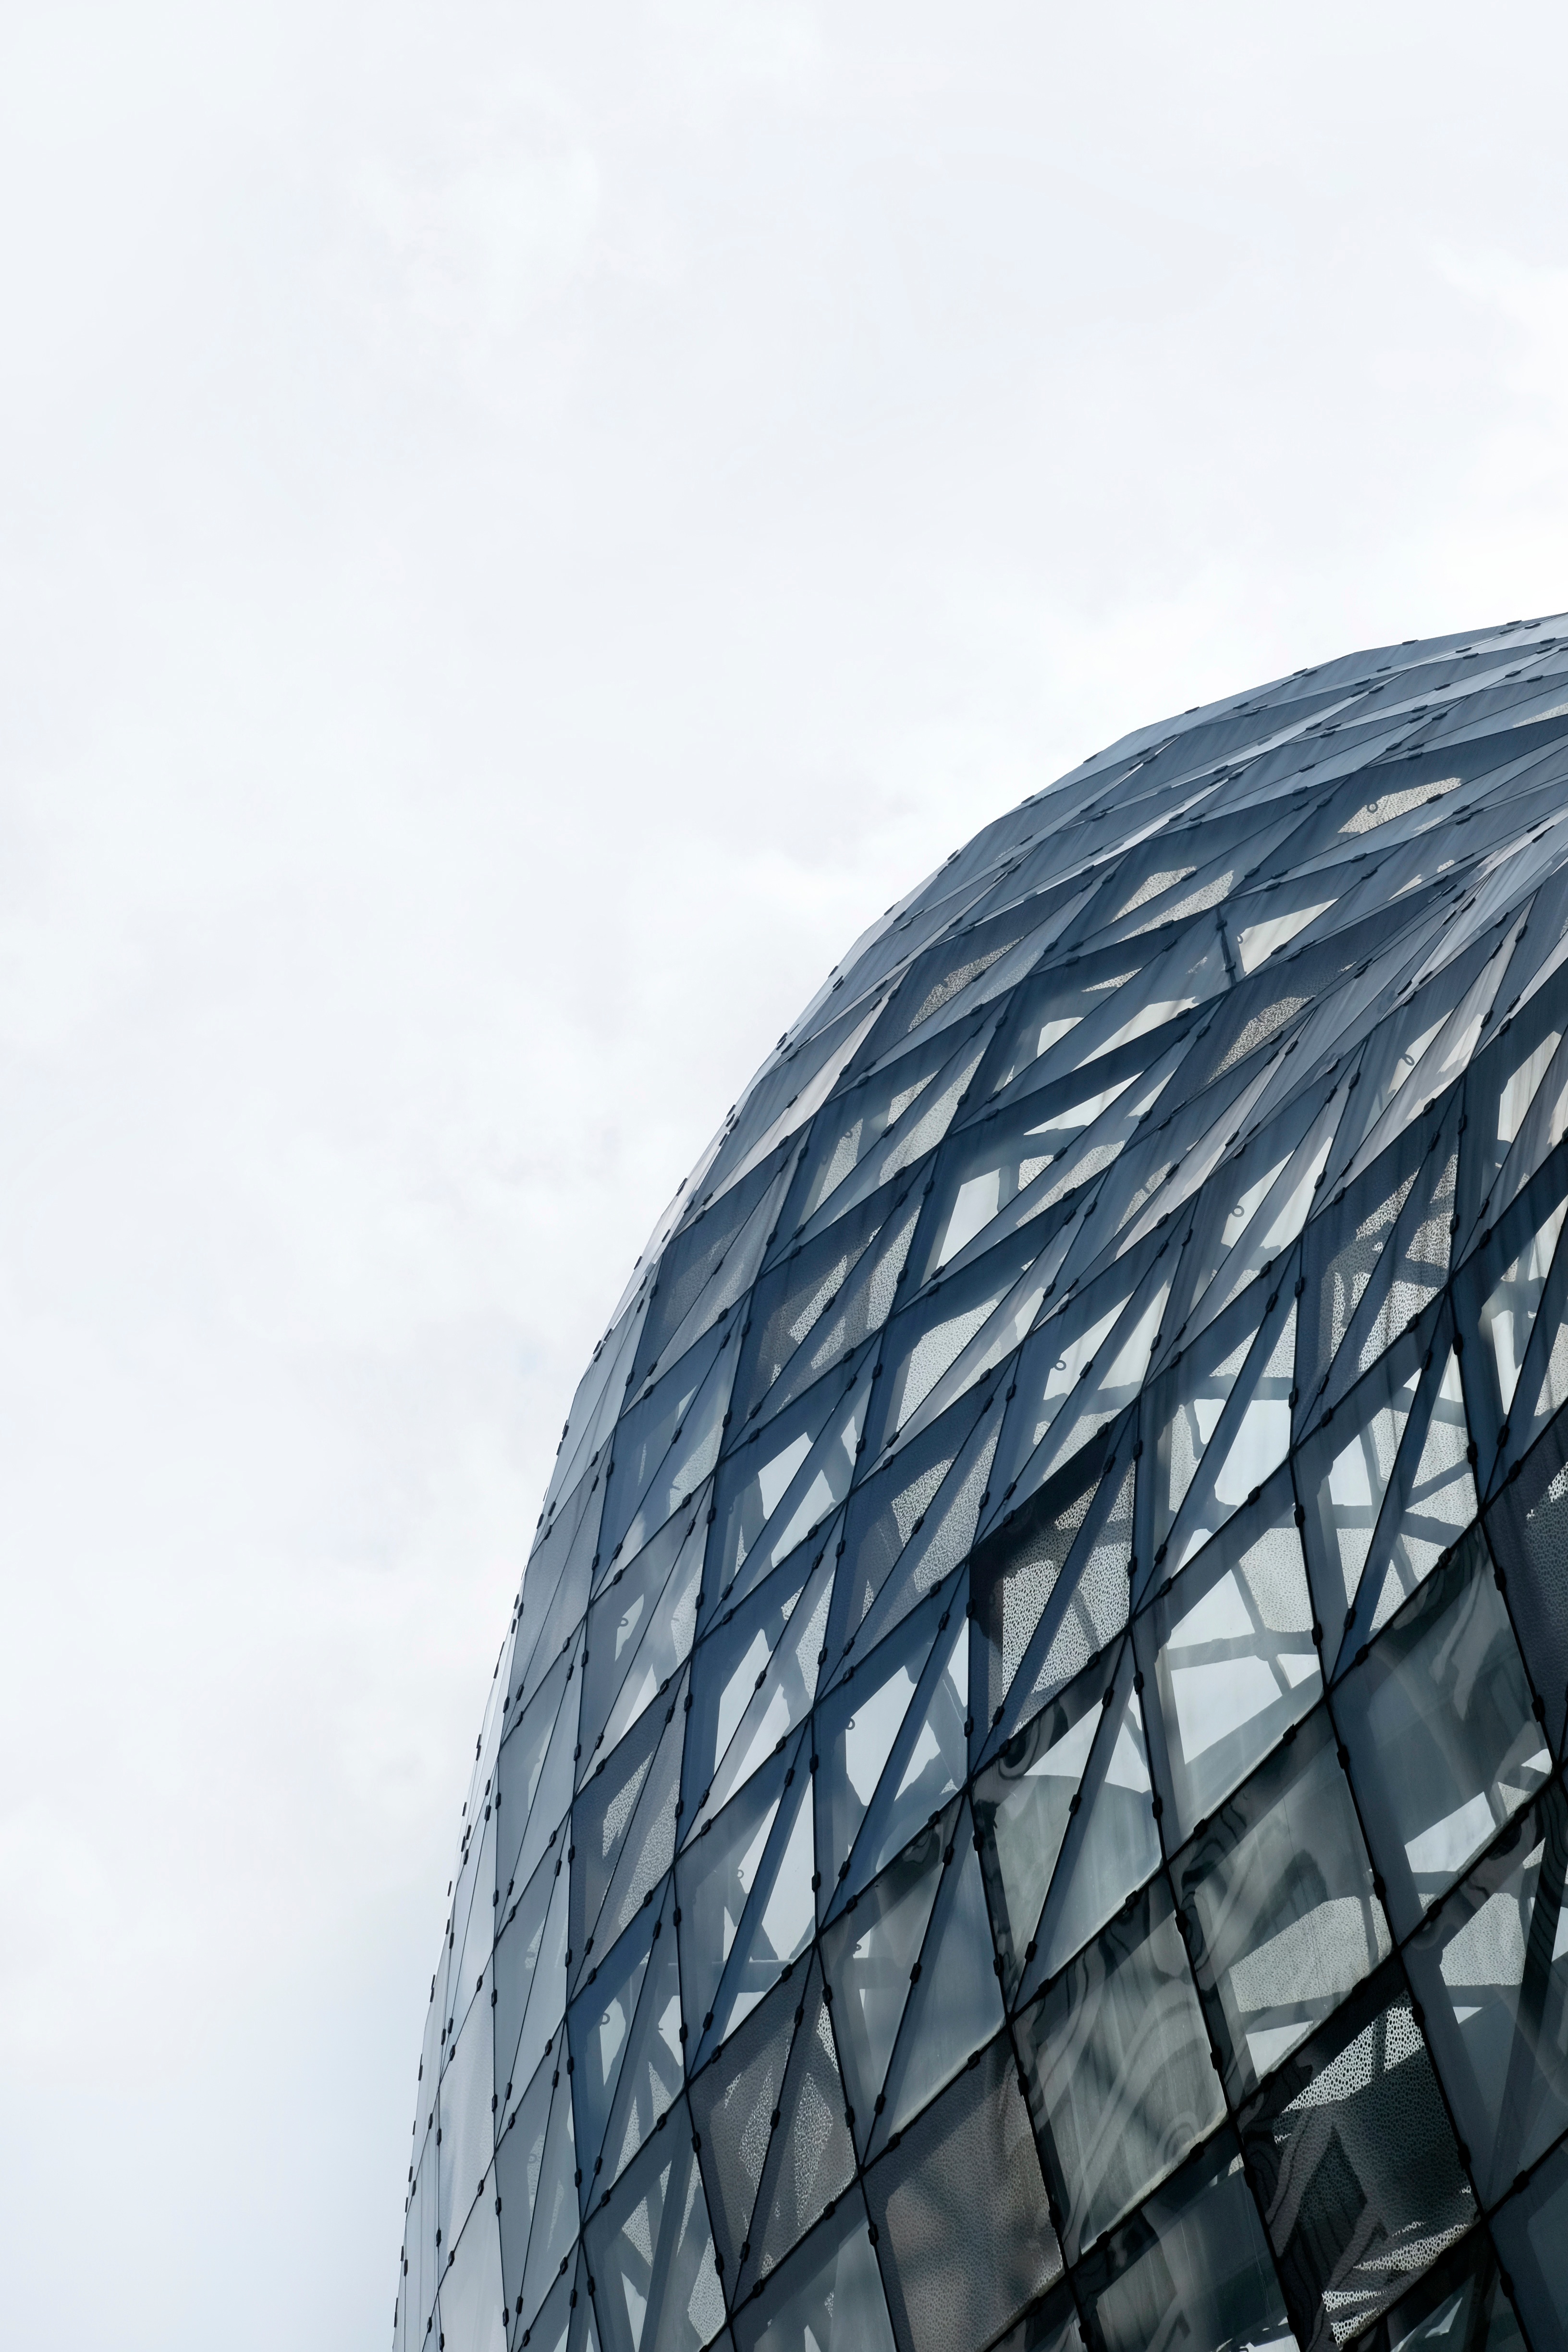
architecture, structure, sky, roof, skyscraper, line, reflection, tower, facade, blue, stadium, tire, dome, shape, atmosphere of earth, outdoor structure, automotive tire